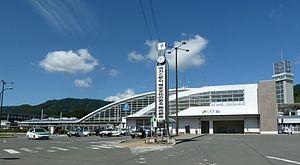
La gare de Ninohe est une gare ferroviaire de la ville de Ninohe, dans la préfecture d'Iwate, au Japon. Elle est exploitée conjointement par la JR East et la compagnie privée Iwate Galaxy Railway.